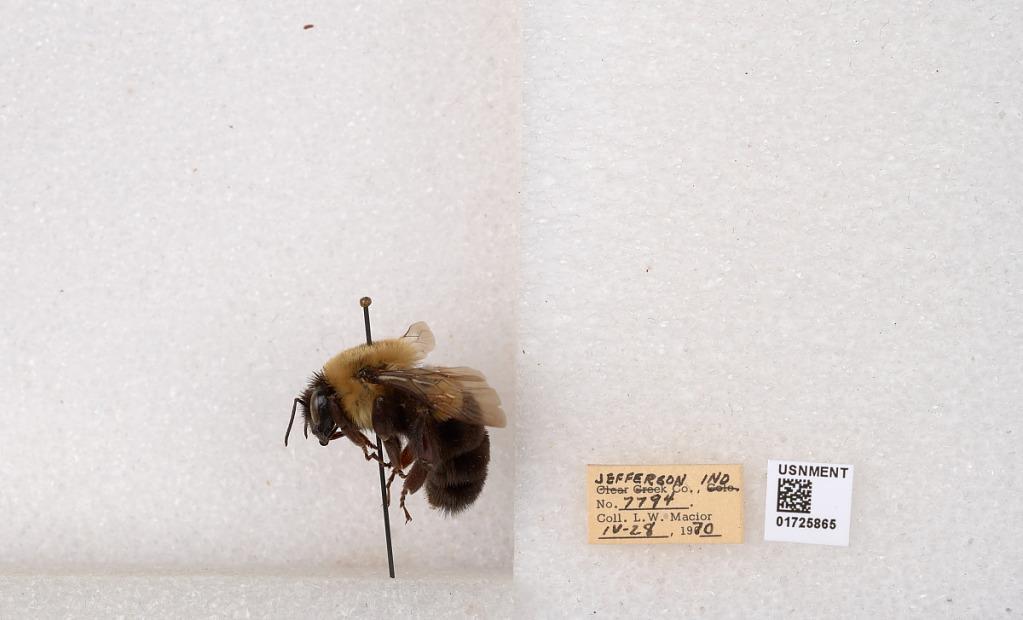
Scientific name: Bombus impatiens Cresson
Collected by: L. Macior
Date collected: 1970-4-28
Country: United States
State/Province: Indiana
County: Jefferson
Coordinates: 38.7858, -85.4386